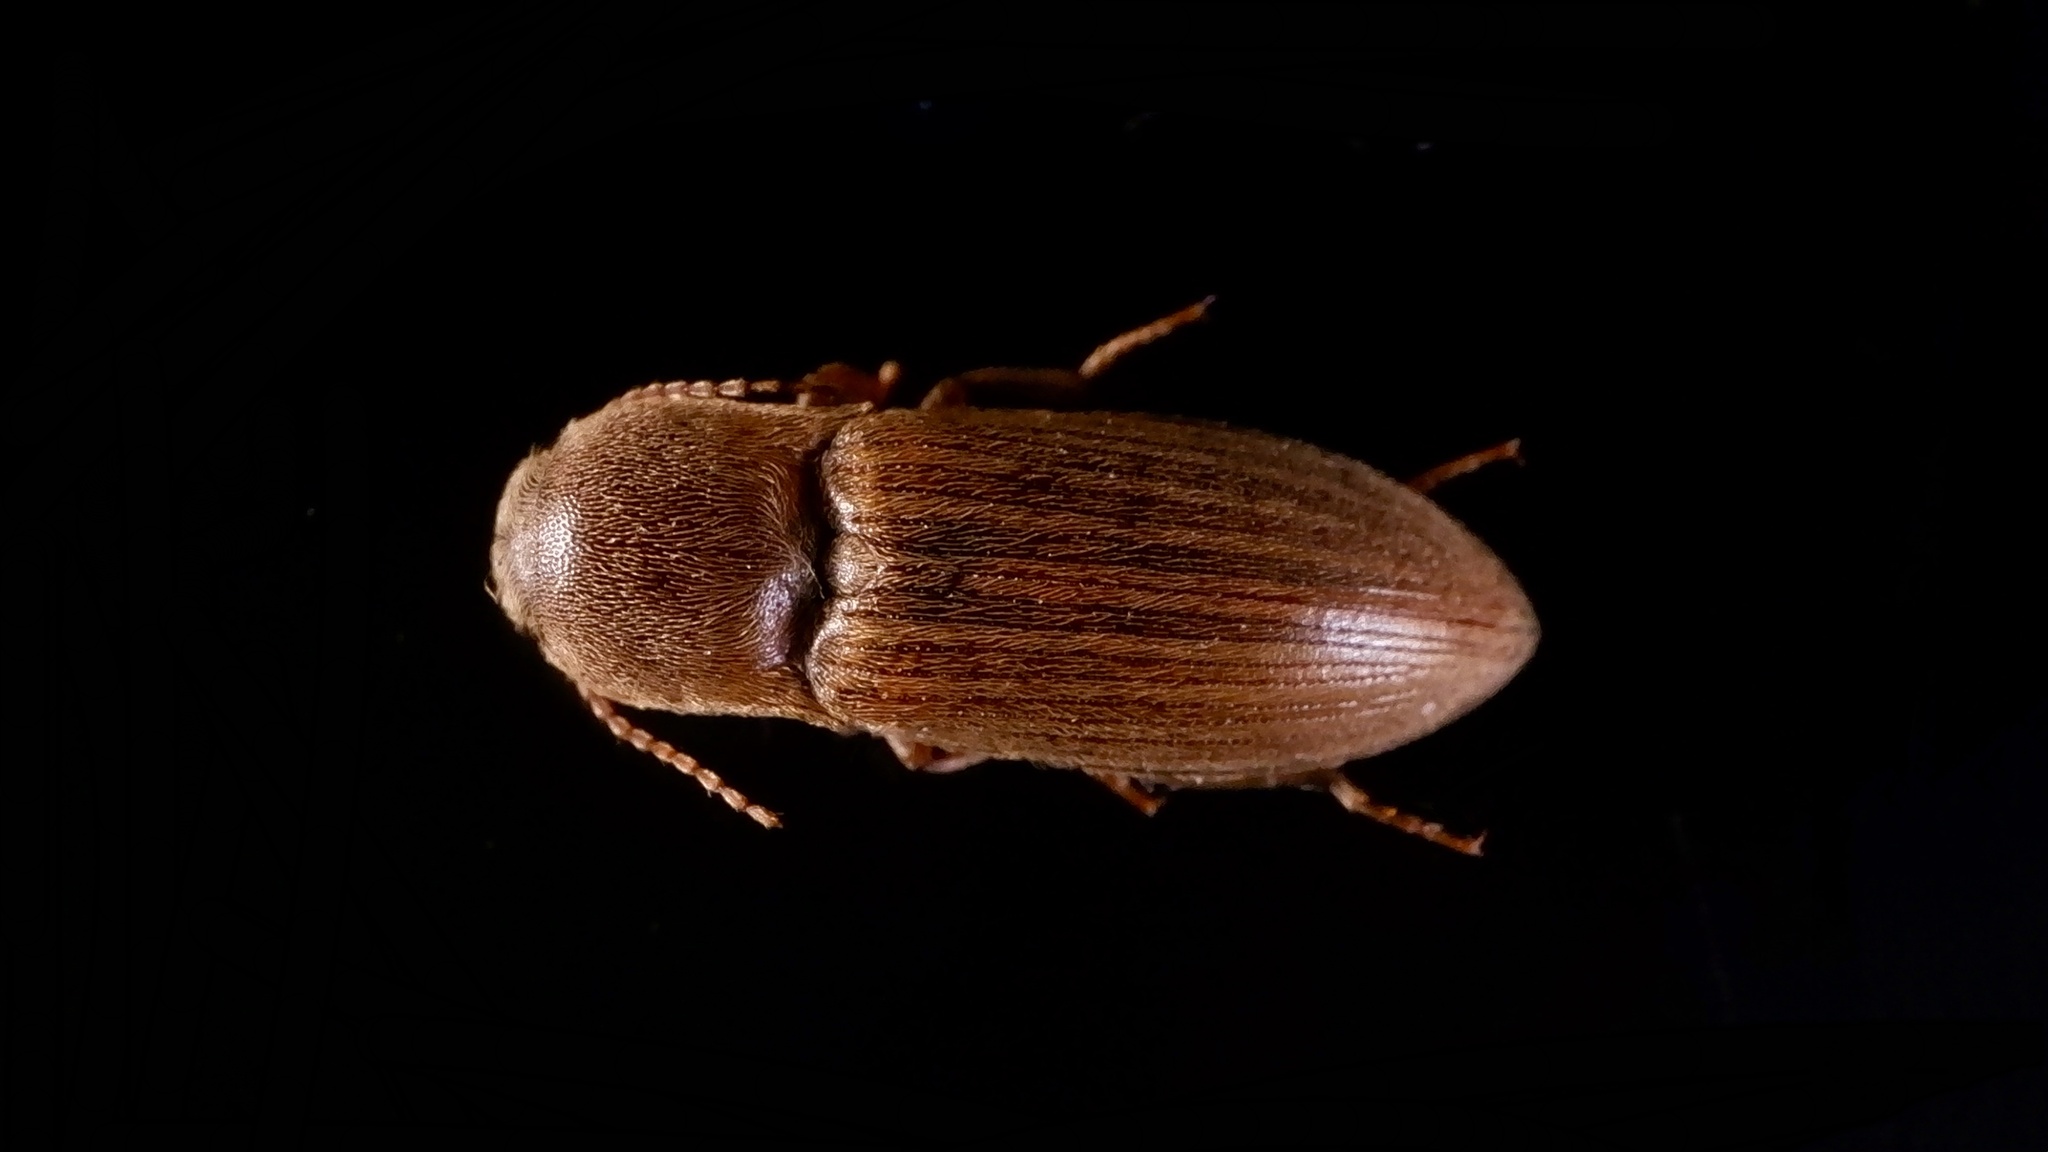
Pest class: clickbeetles_wireworms